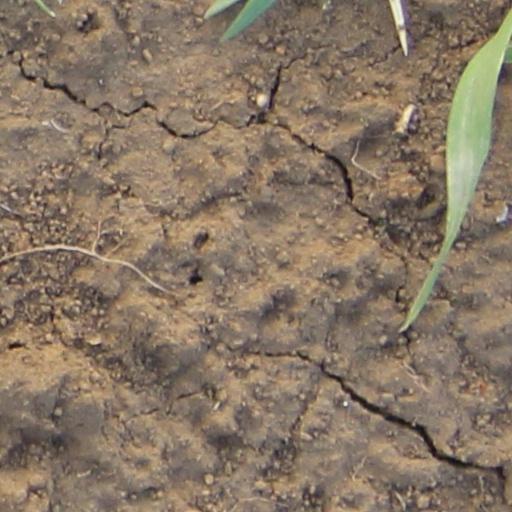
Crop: wheat